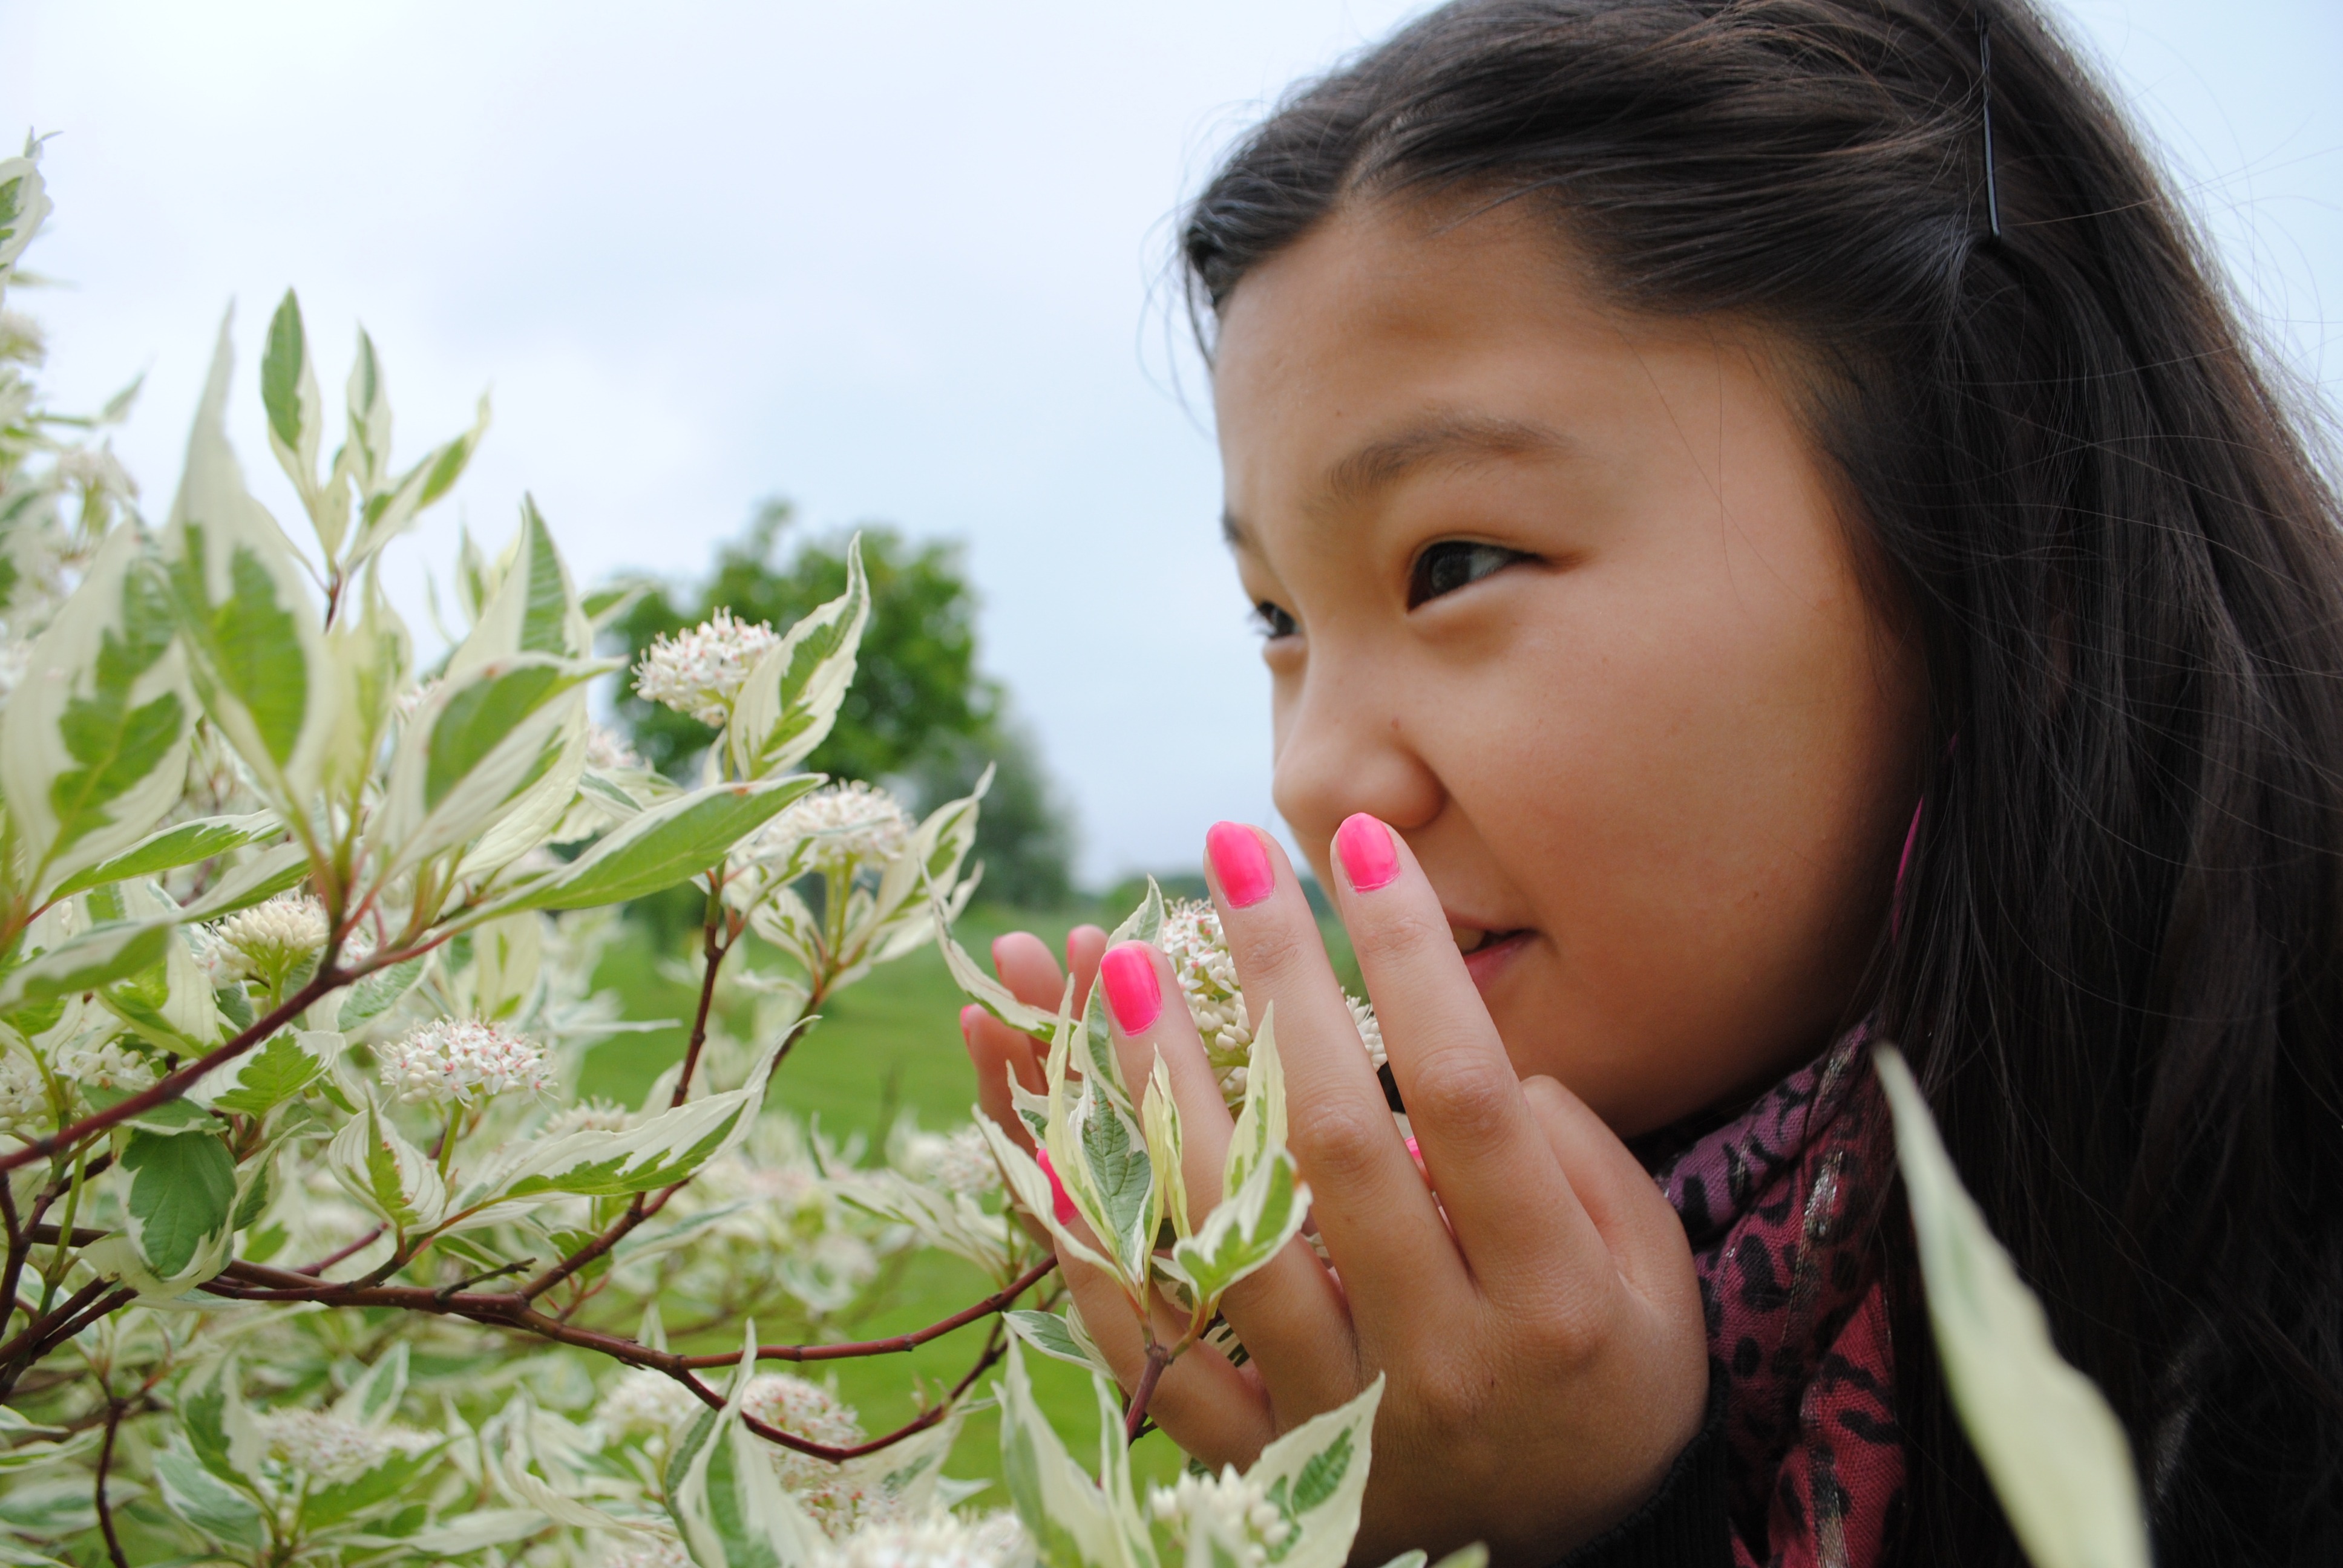
landscape, nature, person, girl, flower, portrait, spring, child, facial expression, eating, skin, beauty, sweetness, emotion, portrait photography, human action